Deir al-Qamar

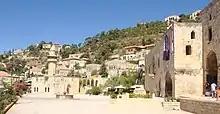
The square

The village retains a remarkable picturesque appearance with typical stone houses with red tile roofs. In 1945 it was placed under monument protection.